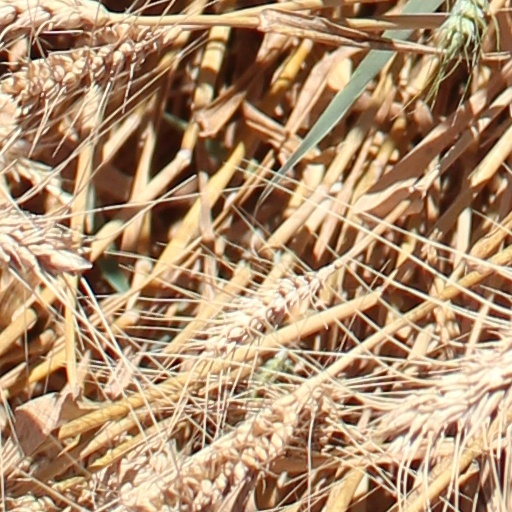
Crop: wheat